Xi'an Jiaotong–Liverpool University

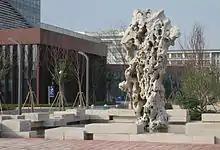
Entrance of North Campus

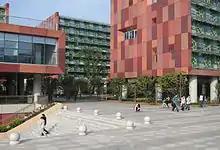
North Campus, Xi’an Jiaotong–Liverpool University, architects: Perkins+Will

The campus is situated in 111 Renai Road, Suzhou Dushu Lake Science and Education Innovation District in Suzhou Industrial Park, 12 km east of the center of Suzhou, and 90 km west of Shanghai. The new XJTLU campus was constructed in the city of Taicang.